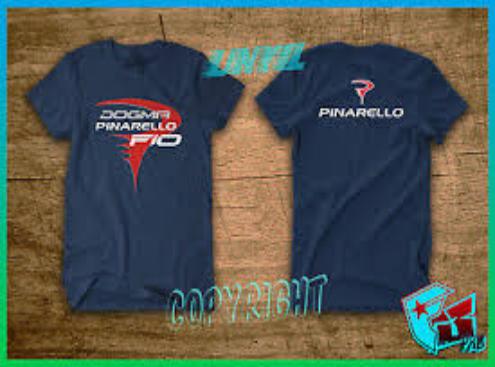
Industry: Transportation